Leon Restaurants

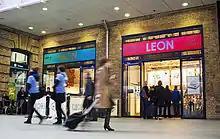
Leon, King's Cross Station, London

Leon Restaurants Limited (branded as LEON) is a fast food chain based in the United Kingdom, established in 2004. The company had around 70 outlets when it was bought by EG Group in 2021.